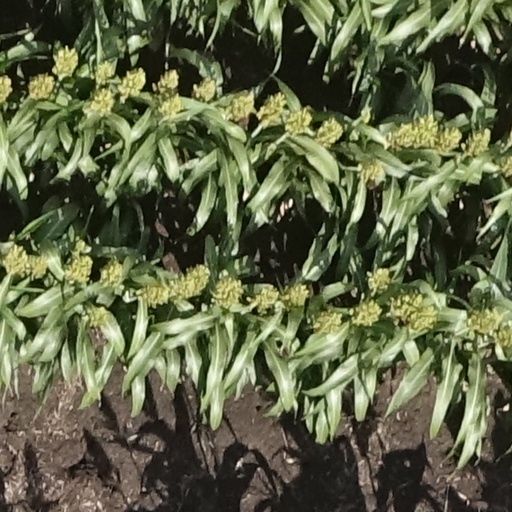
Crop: sorghum